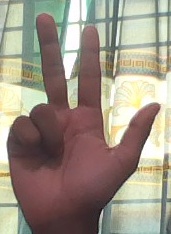
ASL sign: 3